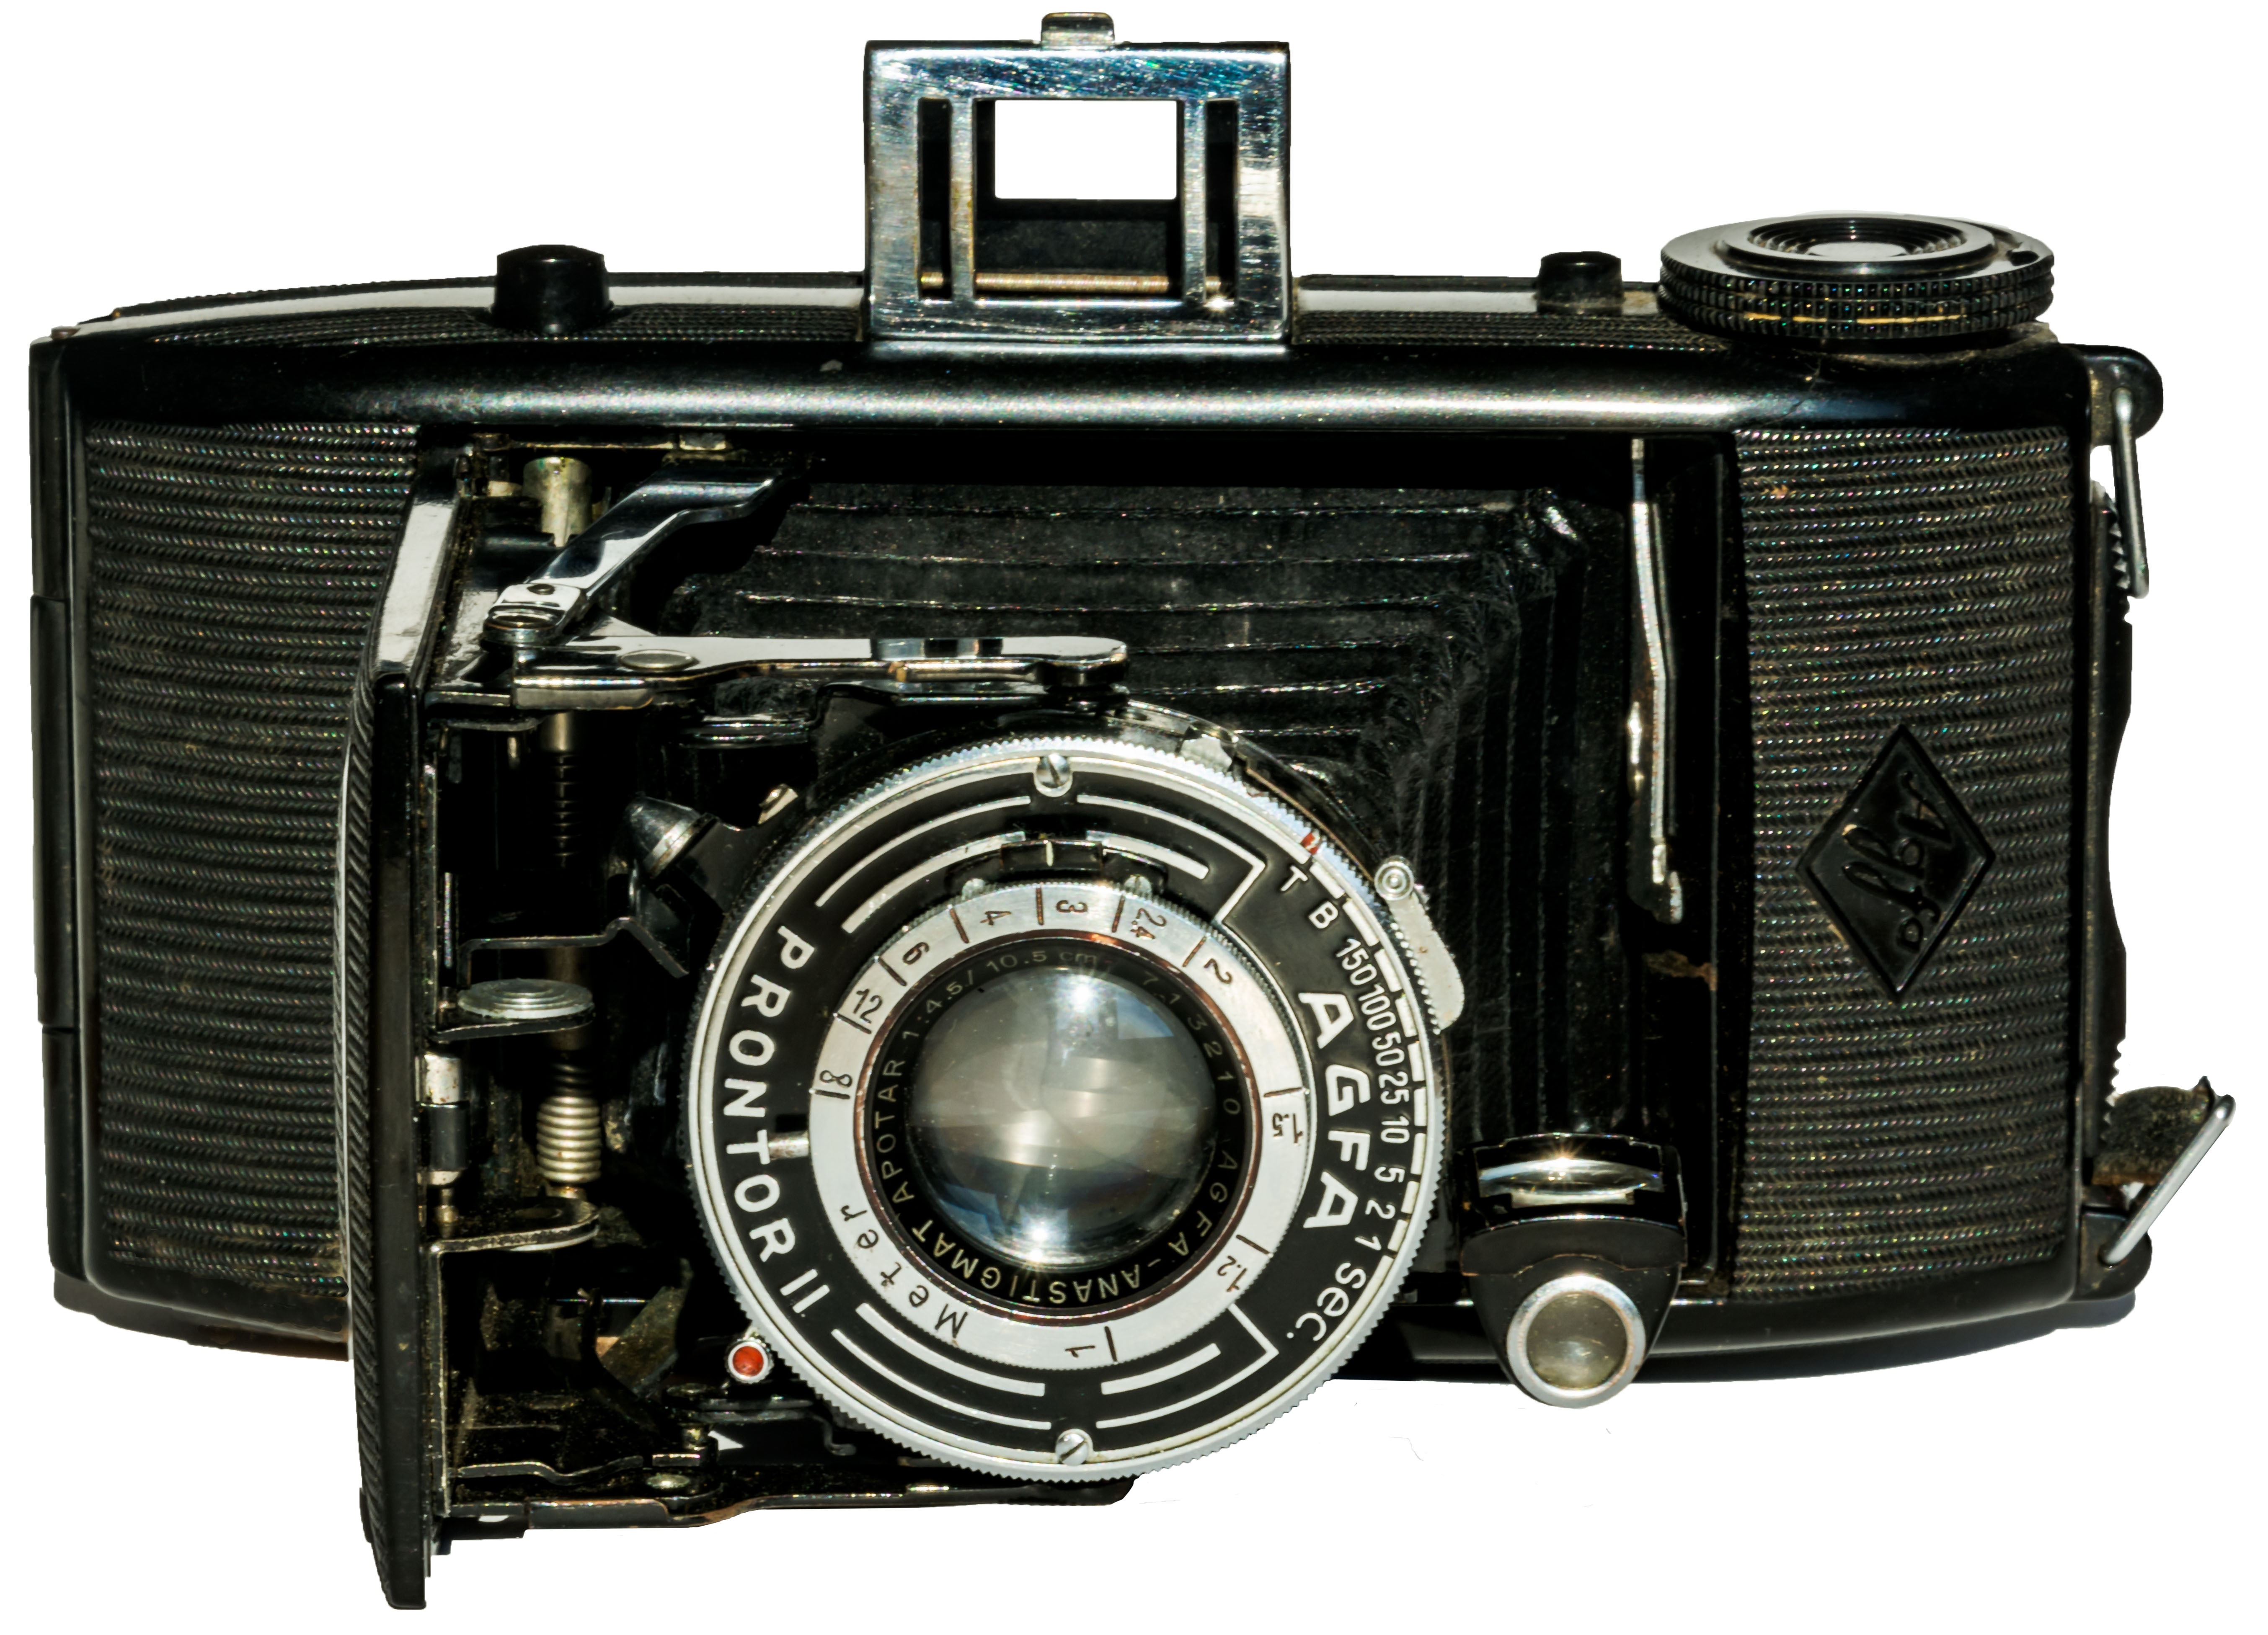
camera, retro, old, nostalgia, shutter, old camera, digital camera, photograph, agfa, camera lens, photo camera, single lens reflex camera, cameras optics